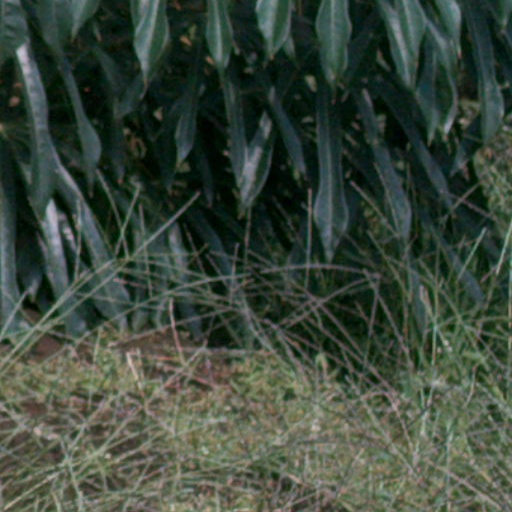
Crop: cassava